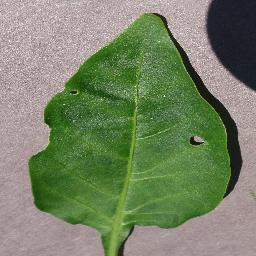
Label: Pepper,_bell___healthy